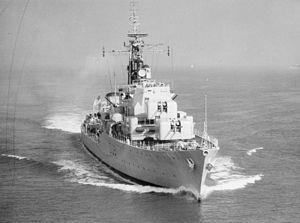
Le HMS Dainty est un destroyer de la classe Daring de la Royal Navy.